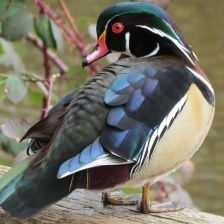
Species: WOOD DUCK
Scientific name: AIX SPONSA
ImageNet parent category: drake